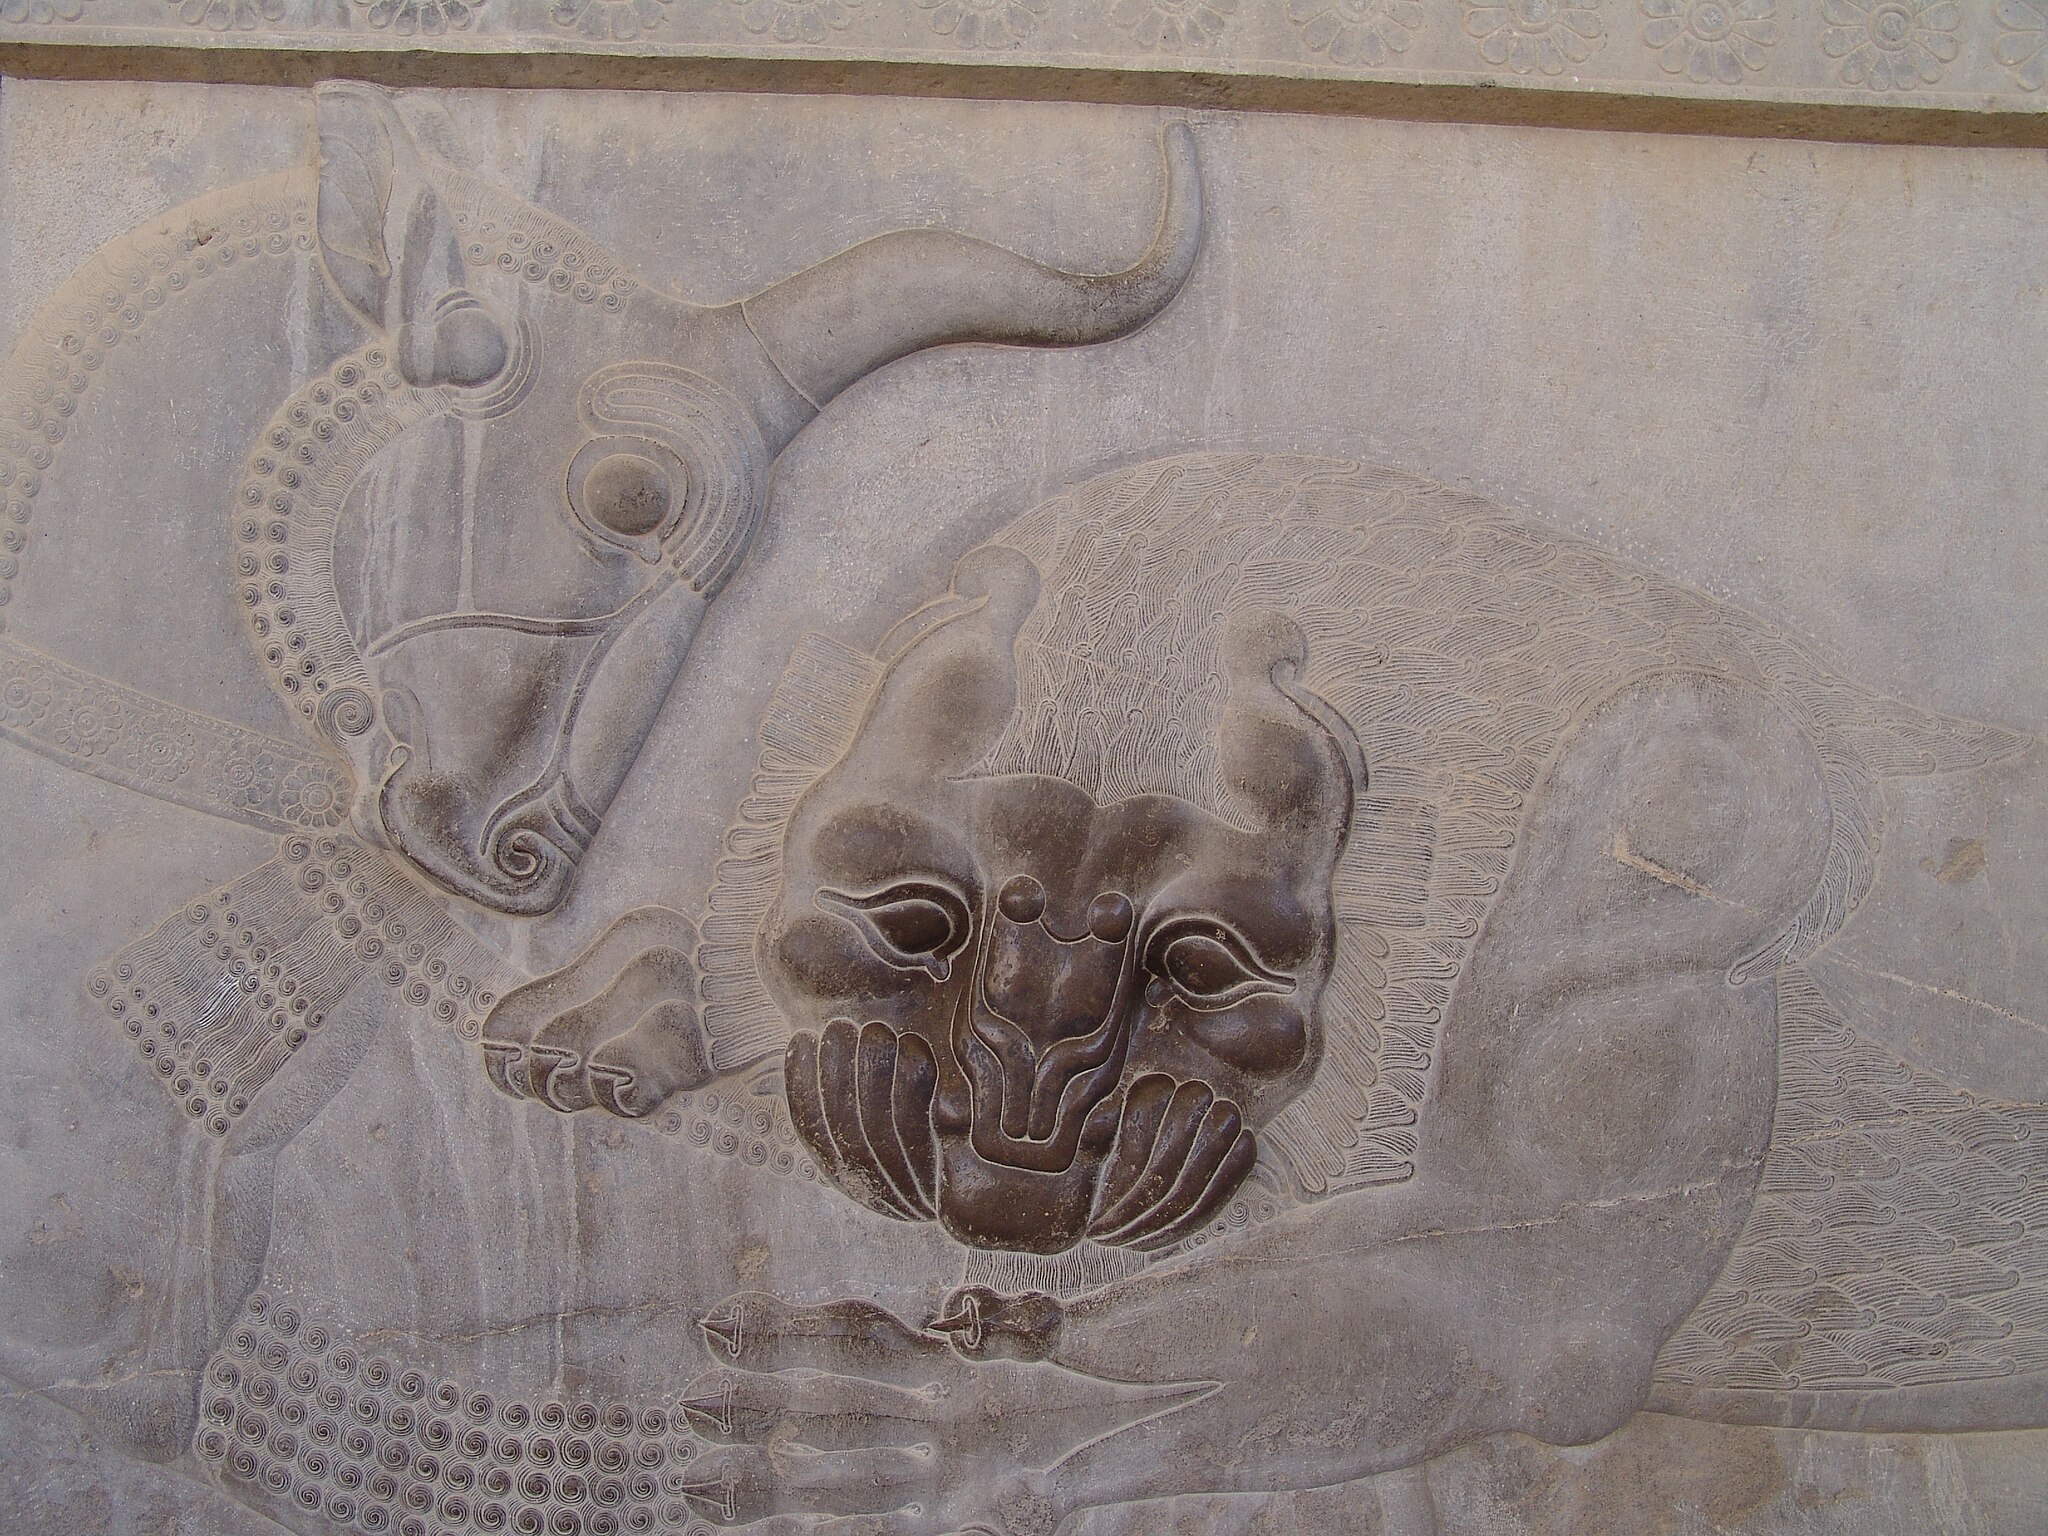
Title: Persepolis-Darafsh 1 (100)
Description: Persepolis
Date: 2008-03-21 11:49:46
Categories: GFDL, Taken with Sony DSC-F828, License migration redundant, Self-published work, Files with coordinates missing SDC location of creation, 2008 in Persepolis, Lion attacking a bull, Persepolis, Photos by Darafsh Kaviyani, Northern staircase of Tripylon